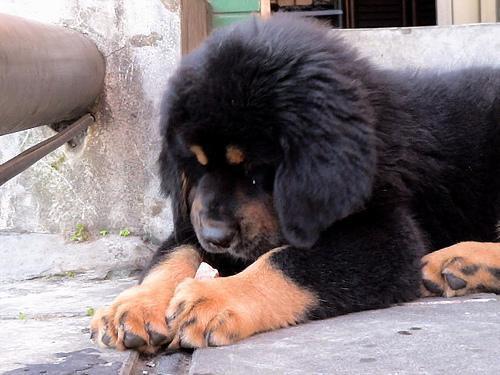
Tibetan_mastiff